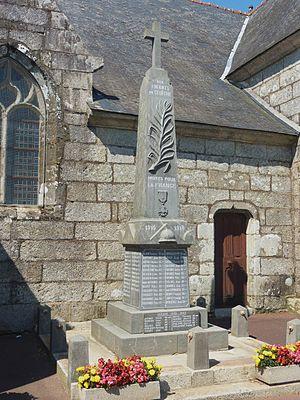
Le Cloître-Pleyben
Le Cloître-Pleyben [lə klwatʁ plɛbɛ̃] est une commune du département du Finistère, dans la région Bretagne, en France.